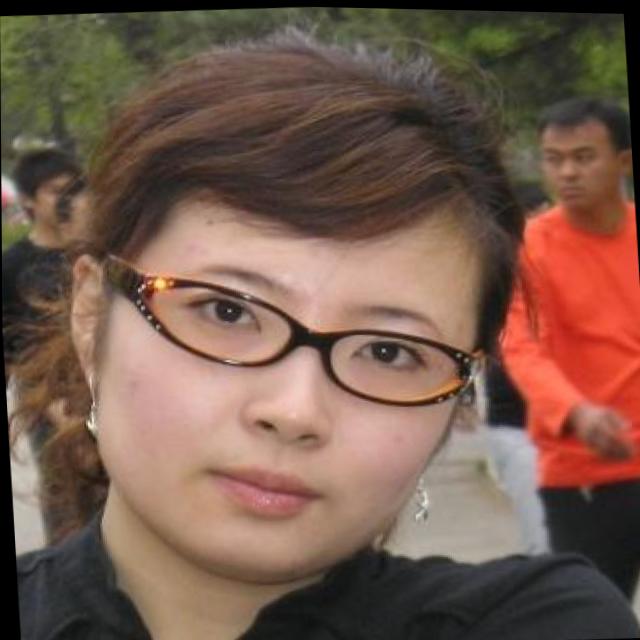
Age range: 21-44